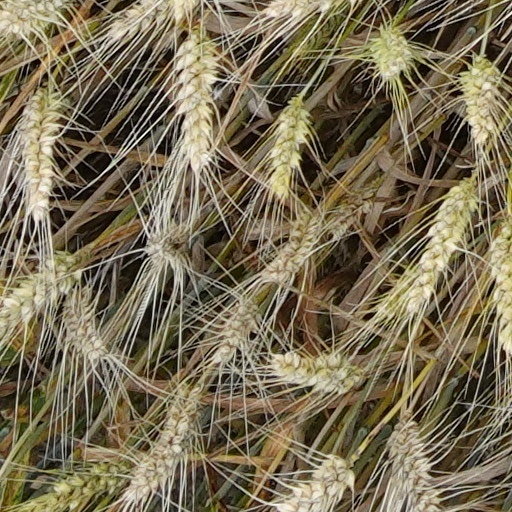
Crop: wheat